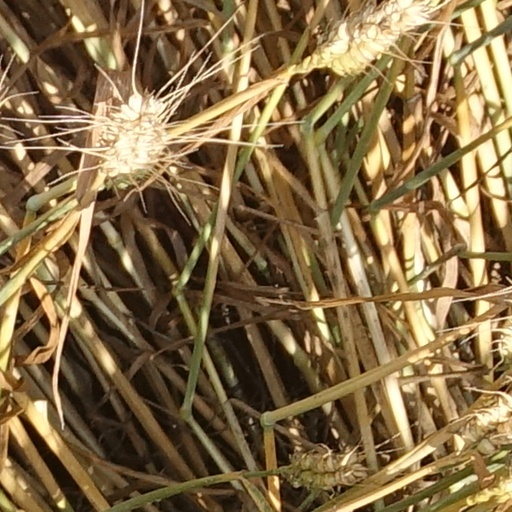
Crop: wheat